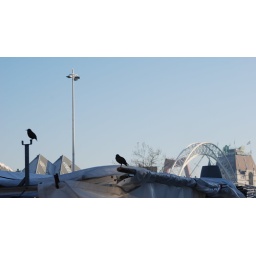
birds upon a cold white roof